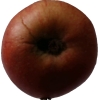
Label: Apple 17